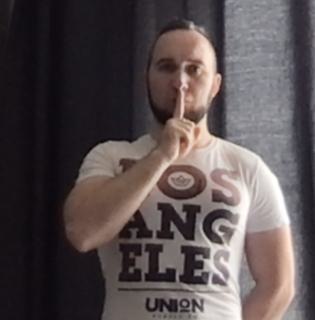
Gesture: mute